Marthe Massin

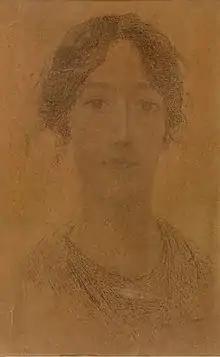
Portrait by Auguste Donnay

Marthe Massin aka Marthe Verhaeren (6 October 1860 – 2 June 1931) was a Belgian painter and muse of the famous Belgian poet Émile Verhaeren. She was instrumental in preserving the memory of the work and life of Emile Verhaeren.